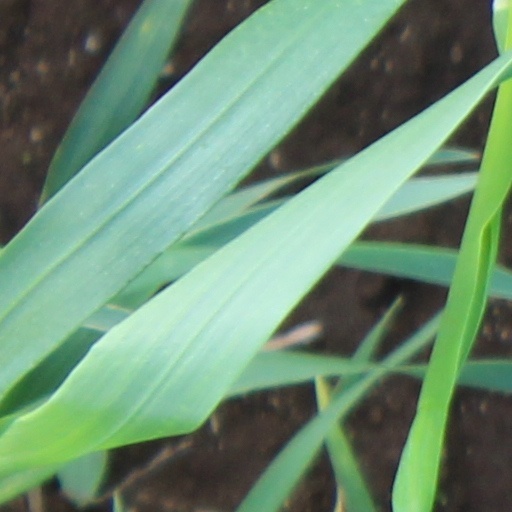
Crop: wheat